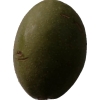
Label: nut